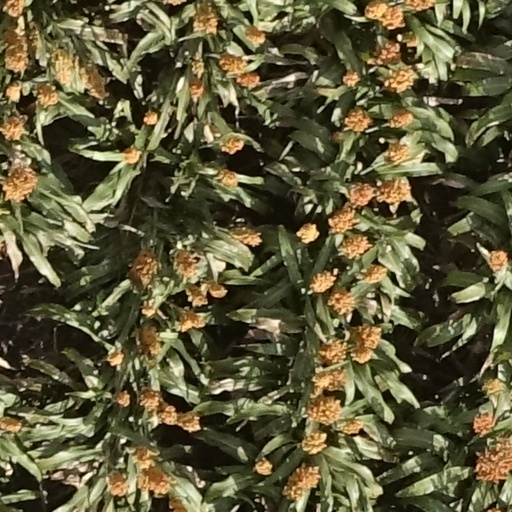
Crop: sorghum